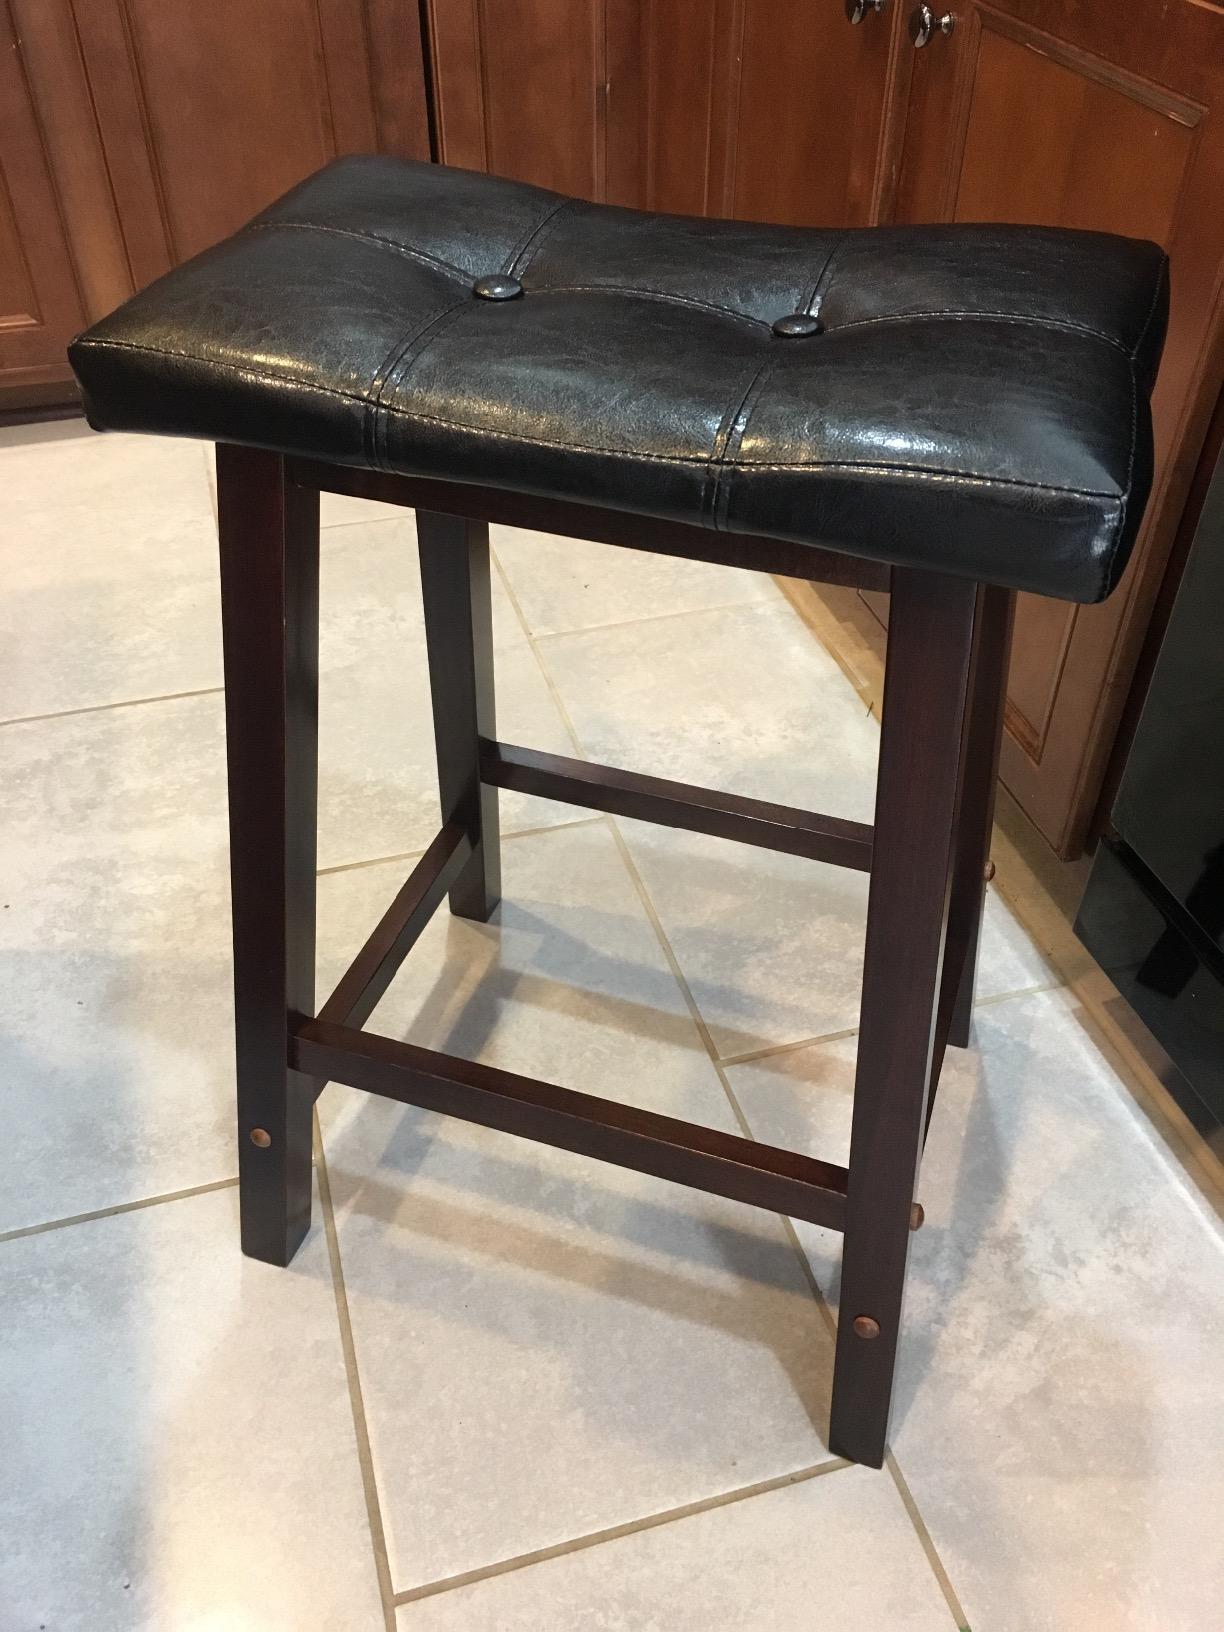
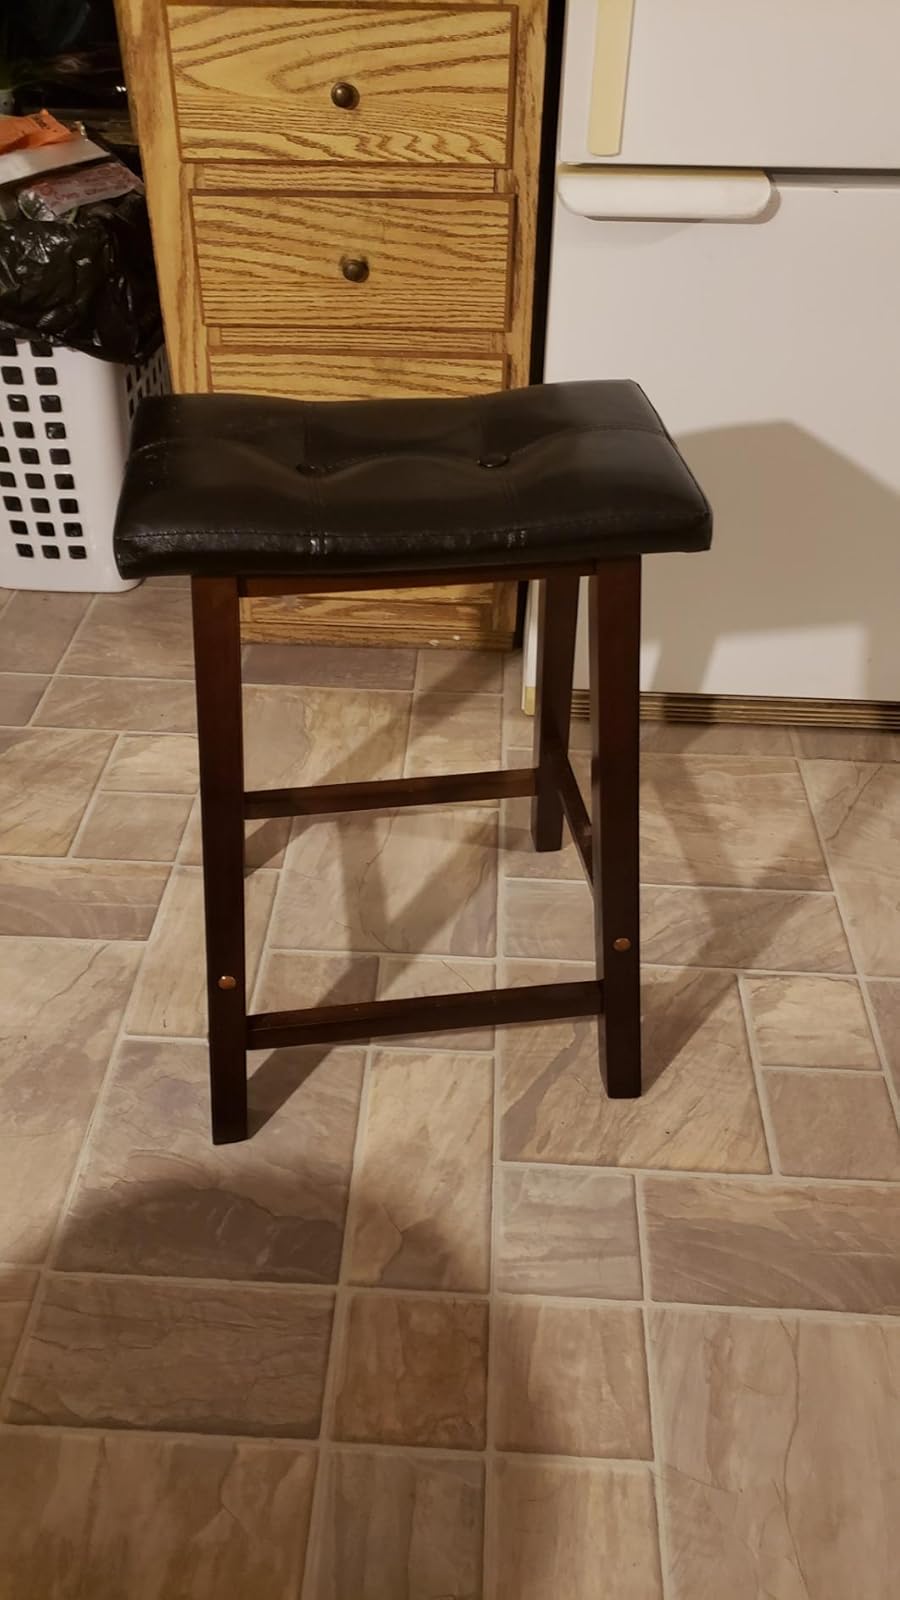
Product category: stool
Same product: yes